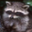
Label: raccoon